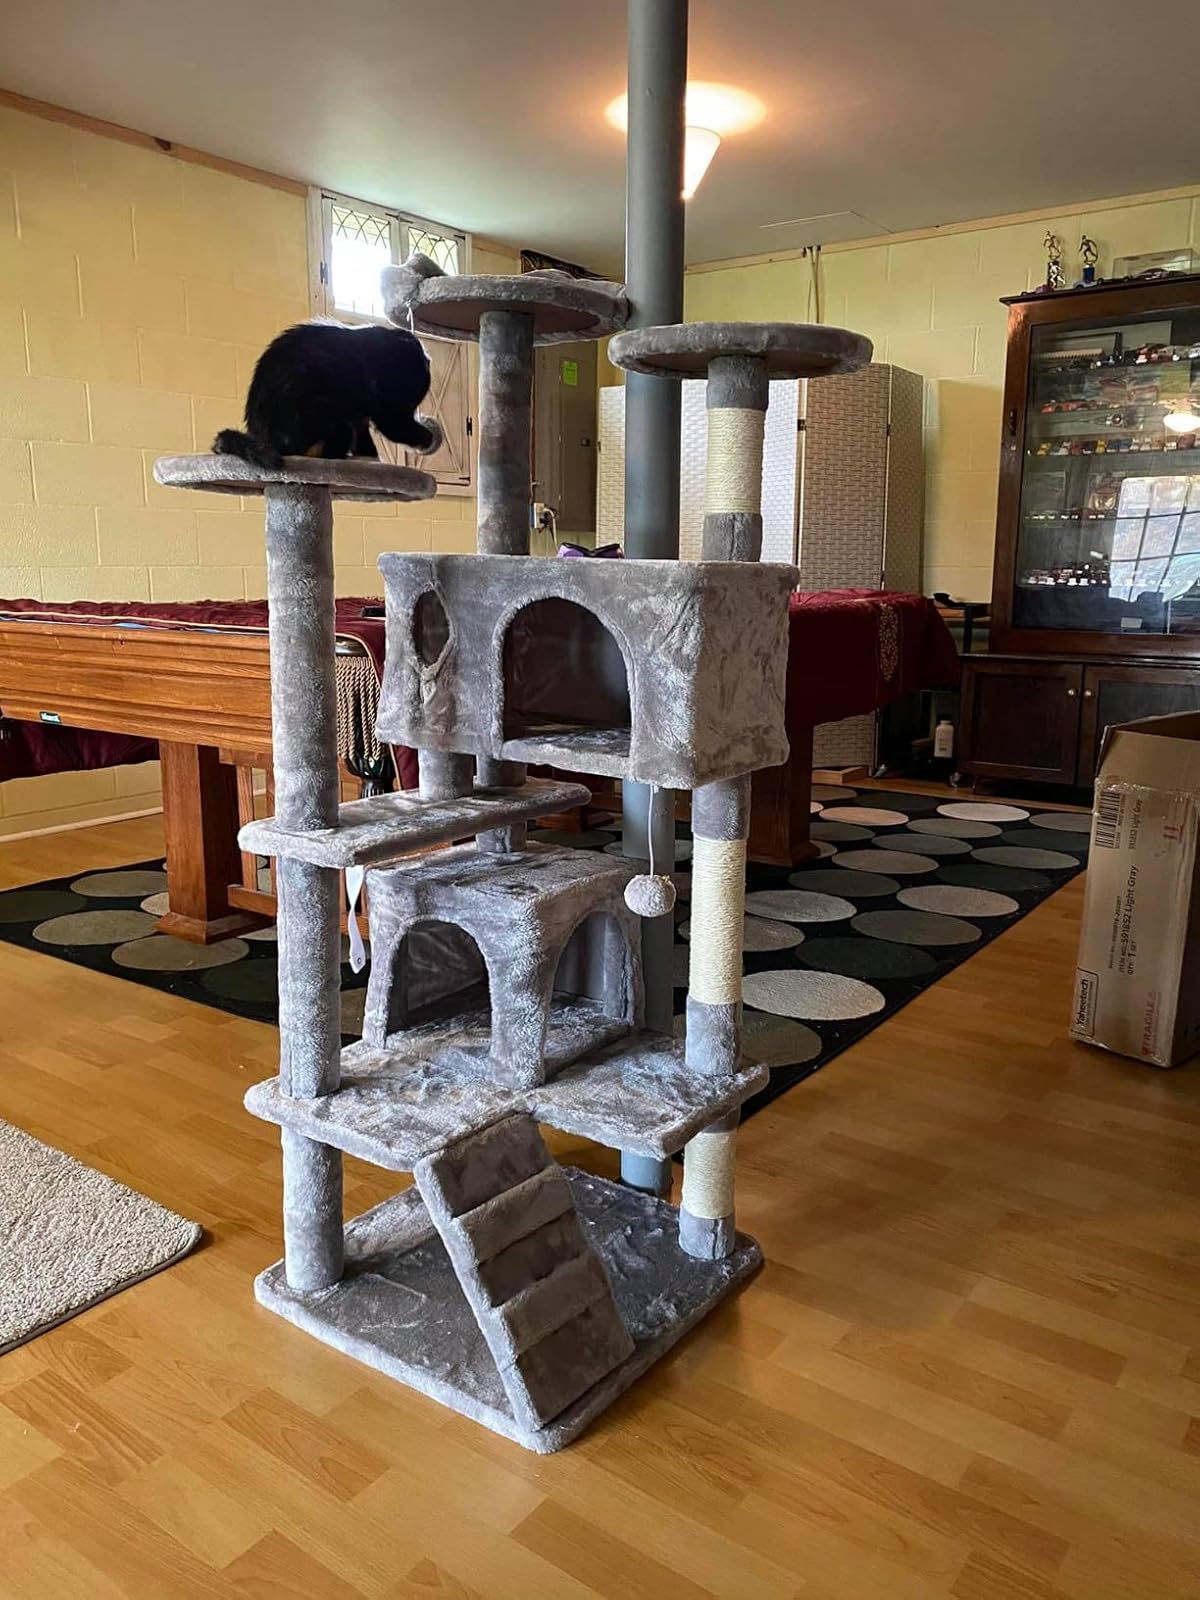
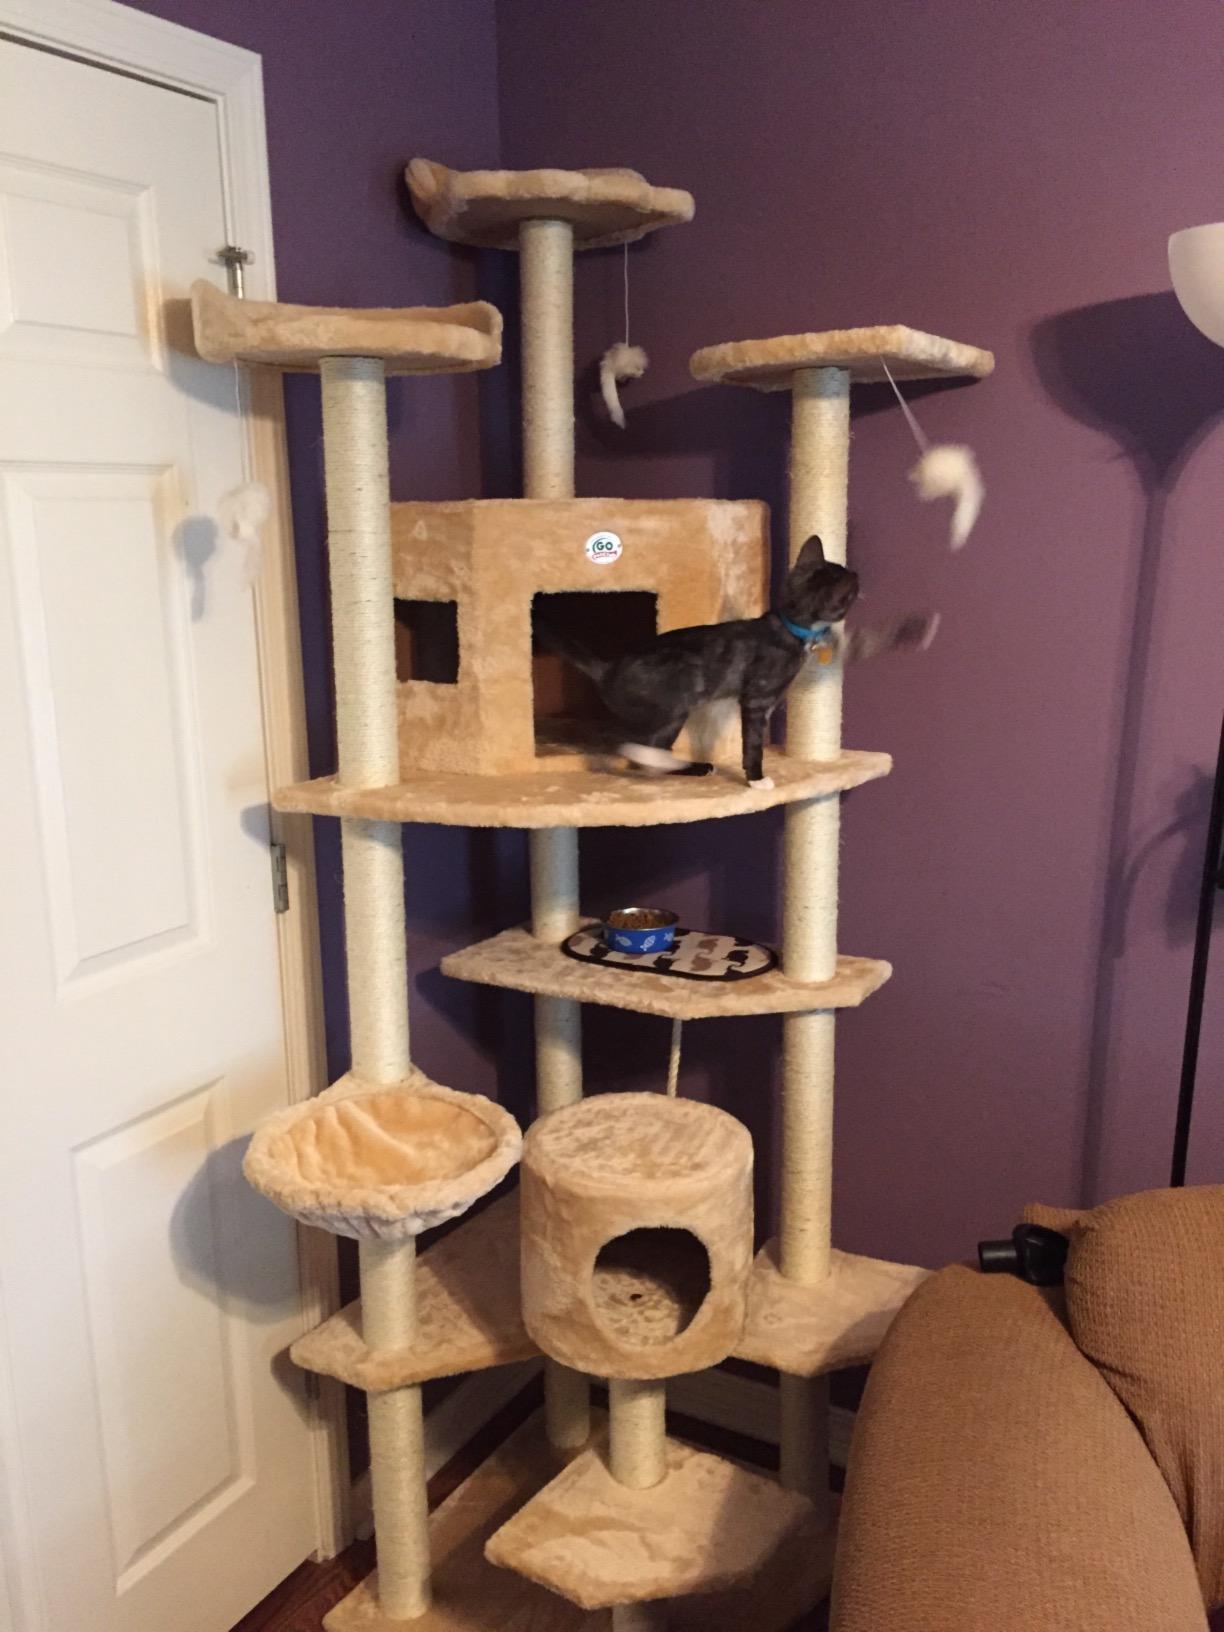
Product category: items_cat tree
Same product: no